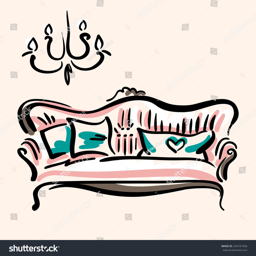
hand drawn sketch of a pink classic couch with blue pillows .